Kazumi Ota

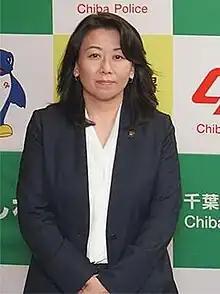
Ota in 2023

is a Japanese politician who is the current mayor of Kashiwa. She has previously served as a member of the House of Representatives in the Diet (national legislature) from 2006 to 2012, and again from 2014 to 2017.